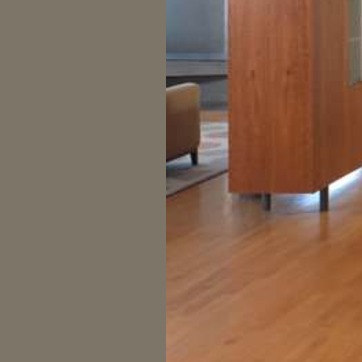
Material: carpet